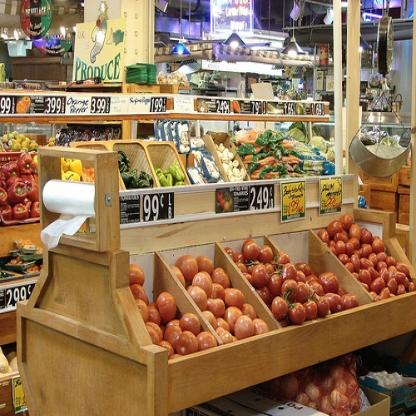
Scene: Indoor